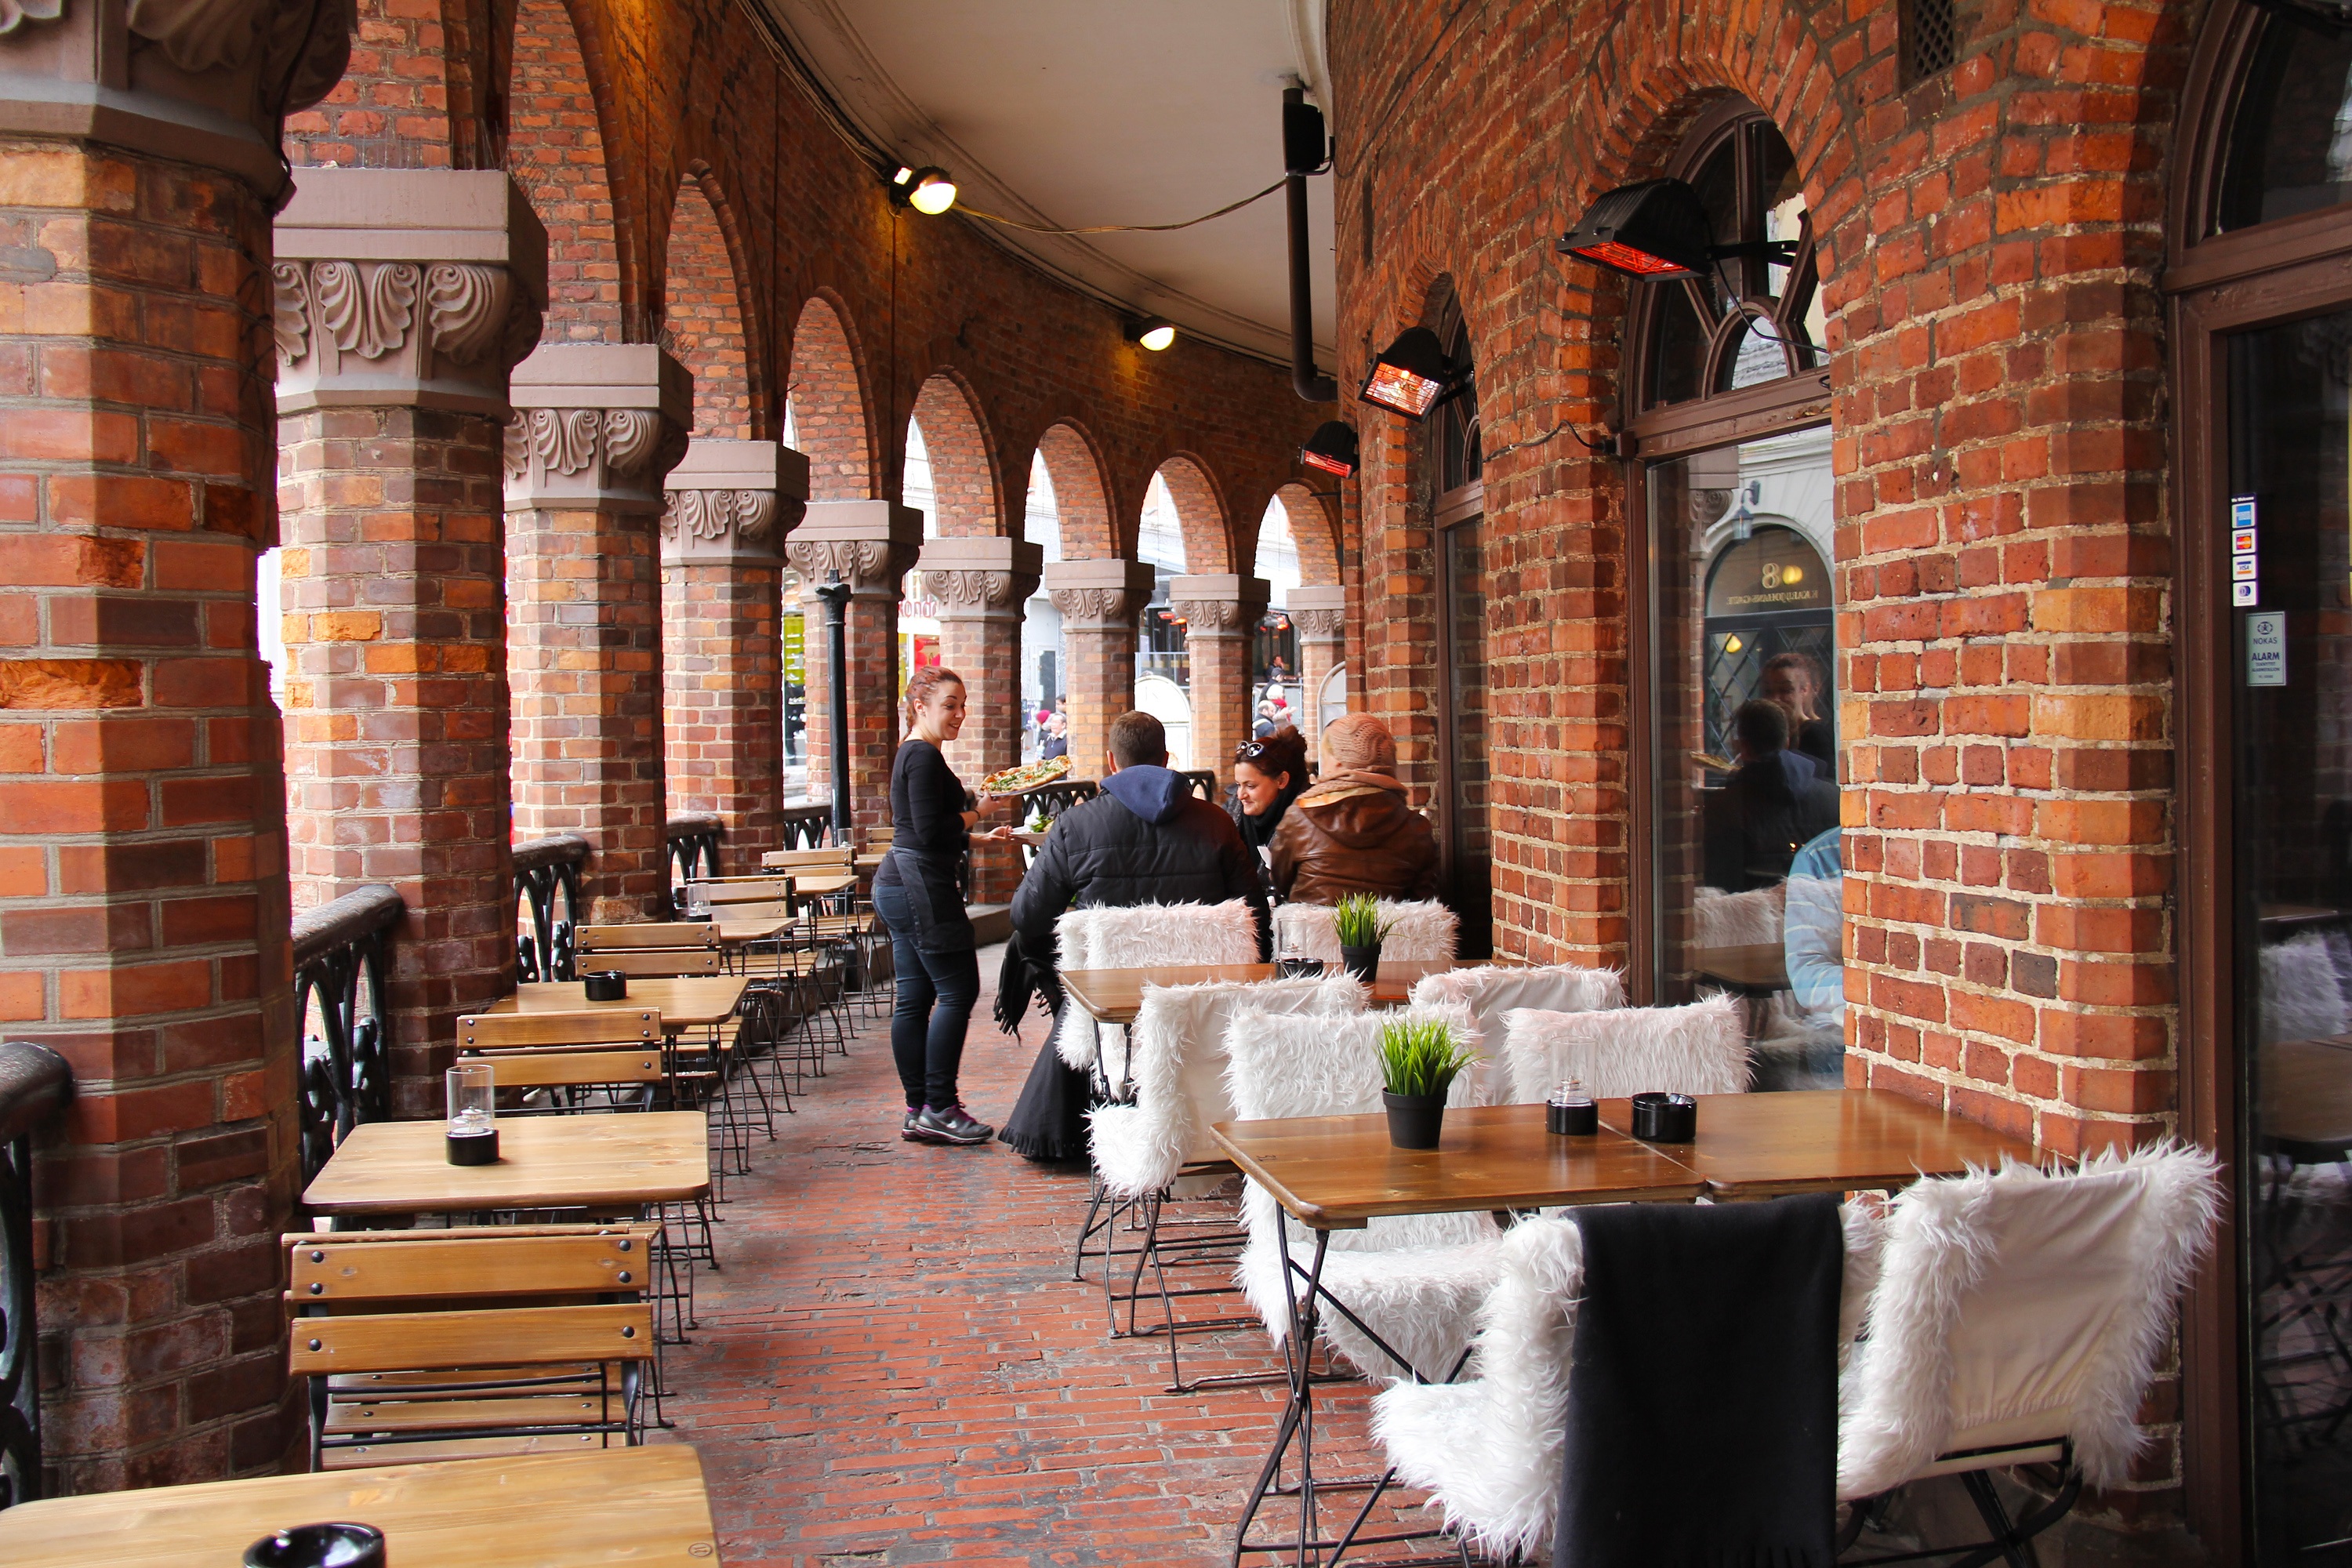
restaurant, city, travel, europe, meal, brick, norway, scandinavia, oslo, charming, beautiful place, dinning, norwegian food